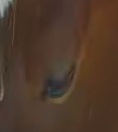
Face region: eyes (orbital_tightening_and_eye_area)
Pain indicator: obviously_present